Paris Saint-Germain FC supporters

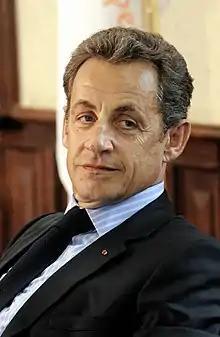
Nicolas Sarkozy, former French president and huge PSG fan.

In September 2008, the truce between Boulogne and Auteuil soured following an away match against Saint-Étienne. Clashes broke out in the parking lot of the Stade Geoffroy-Guichard after Supras and ATKS fans reportedly responded forcefully to xenophobic provocations from KoB hooligans and the Brigade Paris, an ally of Section K. Days earlier, many of these groups signed an agreement with PSG pledging to combat violence and racism. In return, the club planned to lower season ticket prices for the 2009–10 season. As PSG officials debated whether to challenge their agreement with the fans, the two stands met shortly afterwards in an attempt to calm things down, and the tension subsided for a year. They even fought together against hooligans from Twente in December 2008 and Marseille in October 2009.